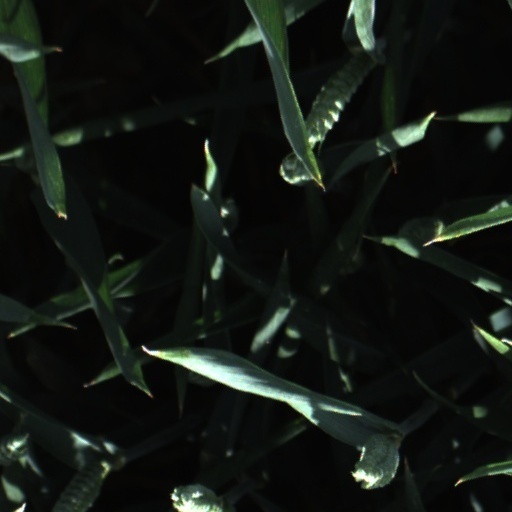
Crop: wheat